Menétrux-en-Joux

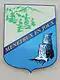
Place Lacuzon, the fountain and the chapel (1664)

Menétrux-en-Joux (also Ménétrux-en-Joux) is a commune in the Jura department in Bourgogne-Franche-Comté in eastern France.